Bagoong monamon

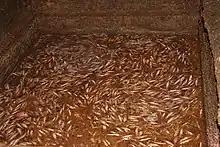
Bagoong

Bagoong monamon, bagoong monamon-dilis, or simply bagoong and bugguong munamon in Ilocano, is a common ingredient used in the Philippines and particularly in Northern Ilocano cuisine. It is made by fermenting salted anchovies ("monamon" or "munamon" in Ilocano) which is not designed, nor customarily used for immediate consumption since it is completely raw.